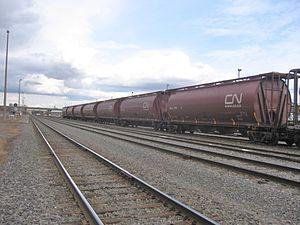
Gondola du Canadien National, Sainte-Foy, Quebec
Un wagon-silo est un wagon spécial adapté au transport de produits pulvérulents comme le ciment ou autres produits en grains comme les céréales.